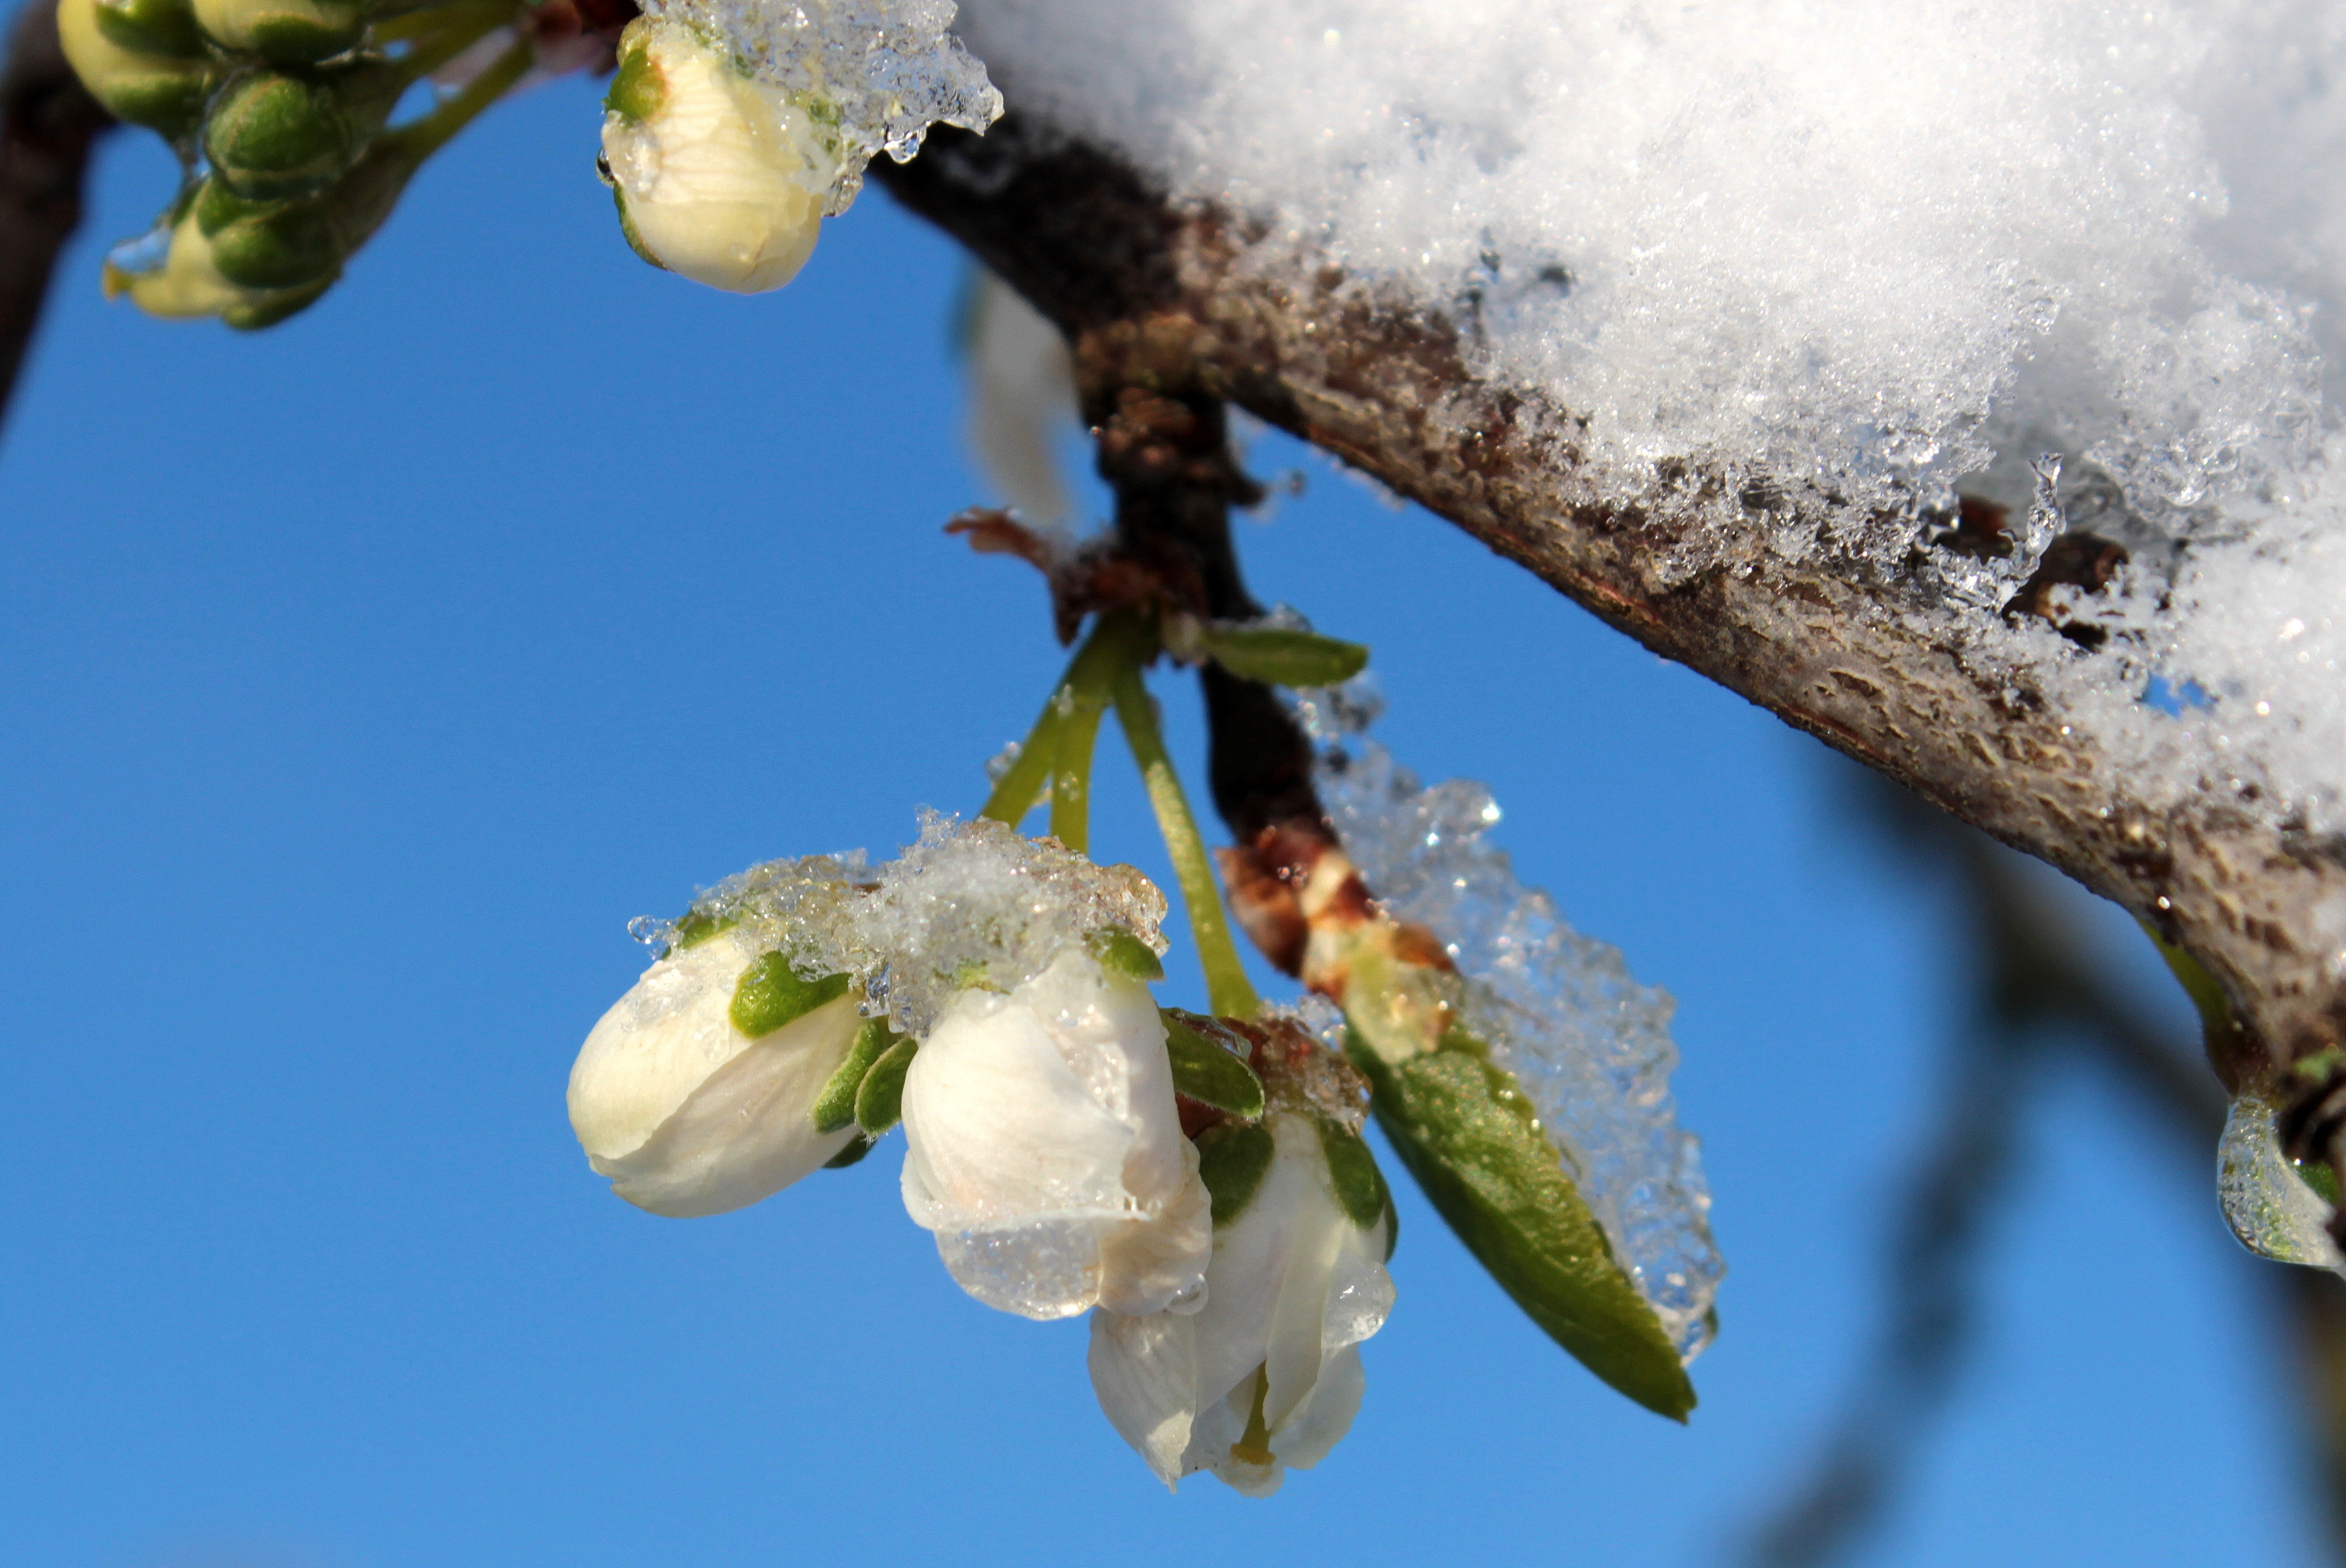
tree, nature, branch, blossom, snow, cold, plant, fruit, leaf, flower, frost, food, spring, green, produce, flora, season, close up, shrub, branches, bud, macro photography, plum blossom, flowering plant, plum tree, prunus domestica, renewed wintereinbruch, plum buds, plant stem, woody plant, land plant